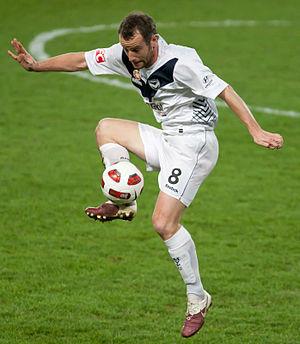
Grant Brebner, né le 6 décembre 1977 à Édimbourg en Écosse, est un footballeur écossais, devenu entraîneur à l'issue de sa carrière, qui évoluait au poste de milieu défensif.